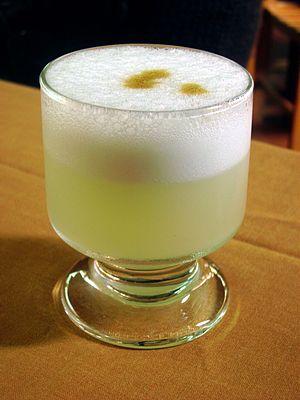
Le pisco sour est un cocktail typique de la cuisine sud-américaine à base de pisco et de jus de citron vert.
Un cocktail officiel de l'IBA est un cocktail sélectionné par l'International Bartenders Association pour le concours mondial de cocktail. Ces mélanges sont ainsi parmi les plus notables et les plus fréquents des cocktails qu'on peut trouver à travers le monde.